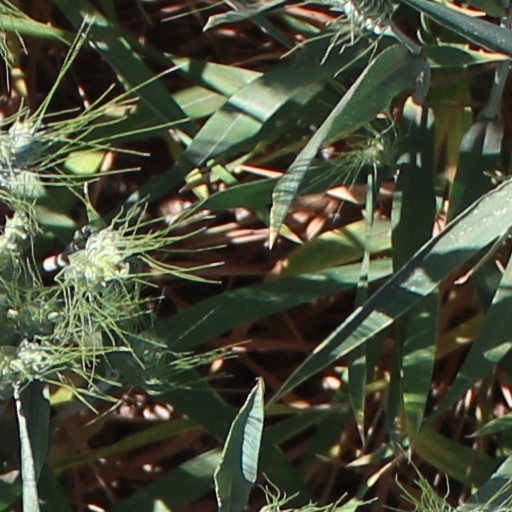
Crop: wheat